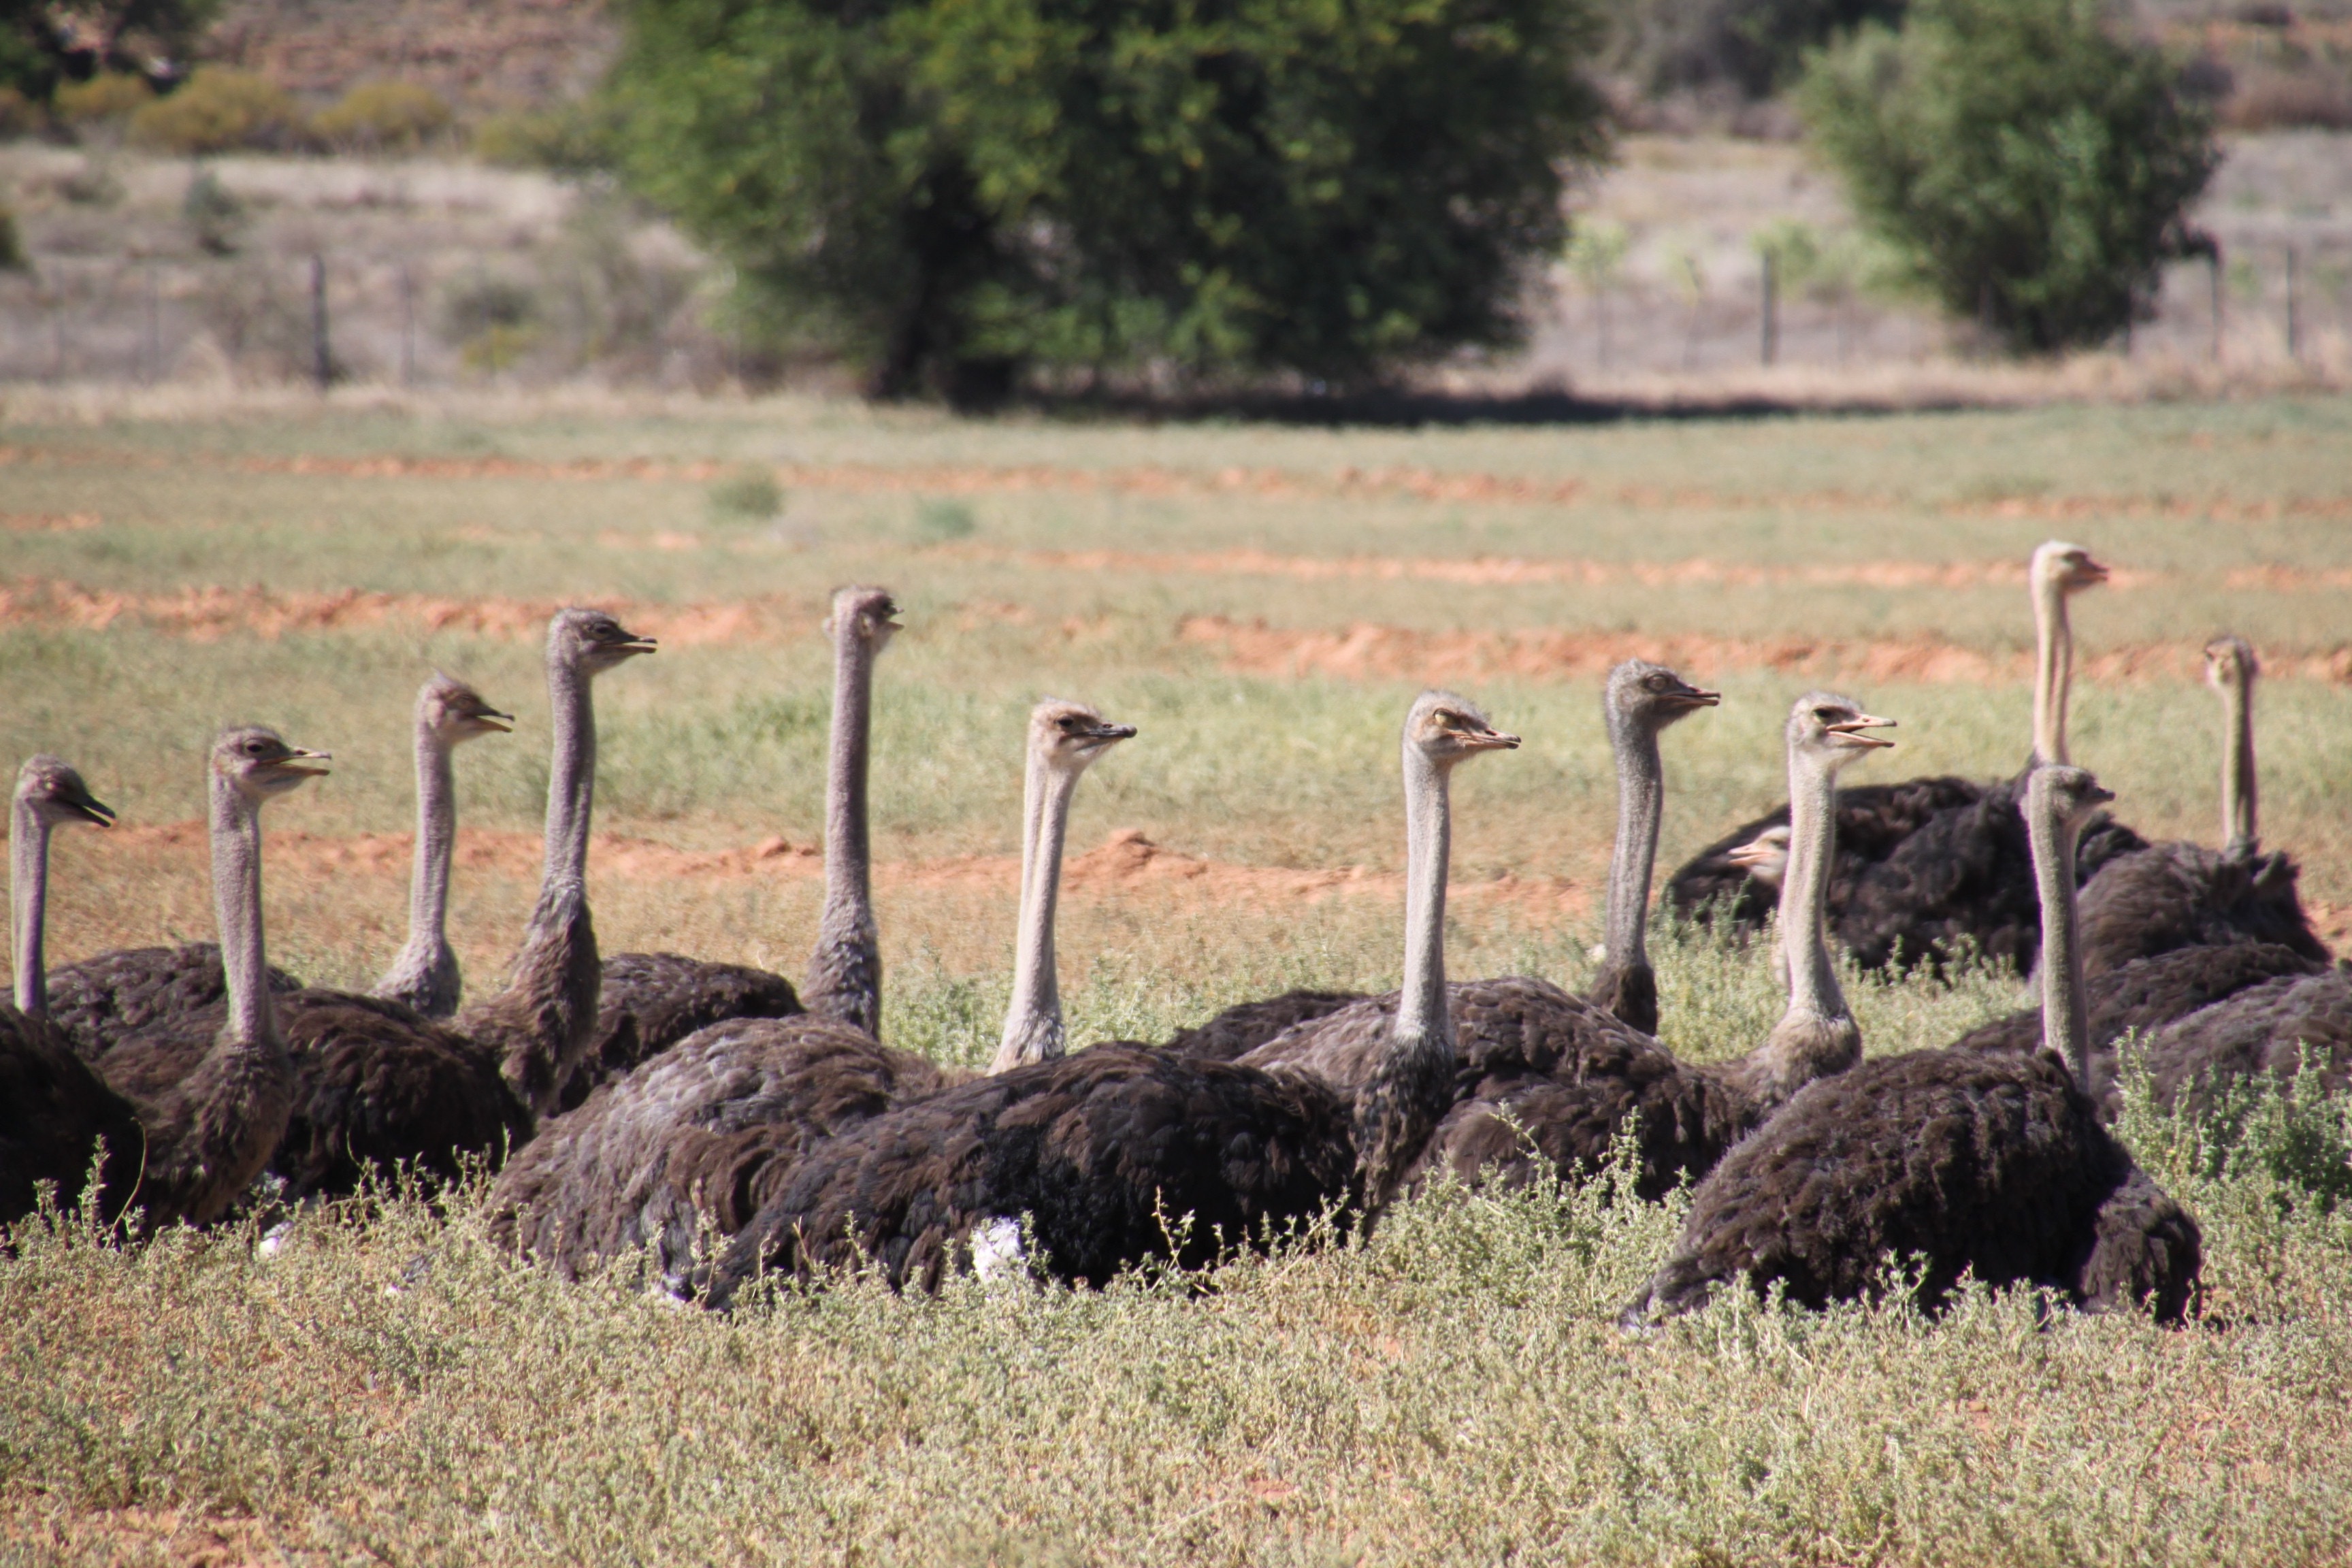
nature, bird, prairie, wildlife, ostrich, fauna, emu, vertebrate, ratite, safari, wildlife photography, south africa, flightless bird, animal planet, discover wildlife